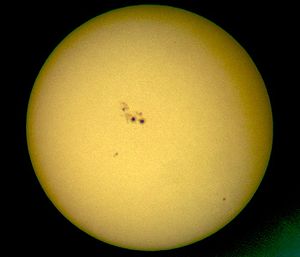
Solplet
Solpletter d. 22. juni 2004
Solpletter er områder på Solens overflade, hvor magnetfeltet er særligt intenst, typisk 5000 gange kraftigere end Jordens magnetfelt. Solpletterne er på størrelse med Jorden, men kan variere mellem 4.000 og 50.000 km i diameter. Da det er svært for et plasma at bevæge sig på tværs af et kraftigt magnetfelt, undertrykkes den del af energitransporten, der foregår ved konvektion. Derved bliver solpletterne cirka 1000 grader koldere end deres omgivelser. Da lysintensiteten tilnærmelsesvis er proportional med temperaturen i 4. potens, står solpletterne frem som mørke pletter på den varmere omgivende soloverflade. Man ved ikke nøjagtigt hvordan disse solpletter opstår, men det er en almen opfattelse, af de er et produkt af Solens dynamo, der har en periode på cirka 22 år.